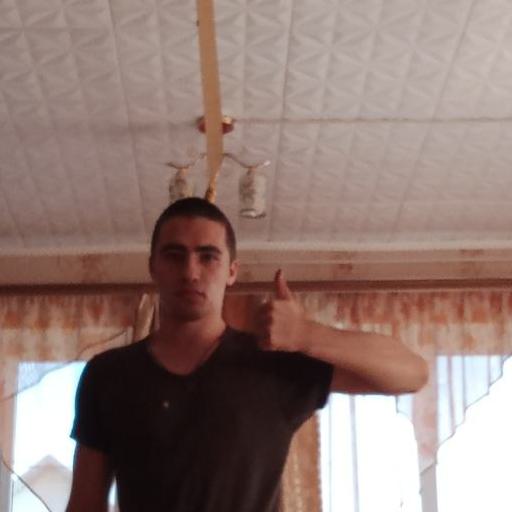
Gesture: like